Answer in natural language. How many Windows are visible in the scene? Choose between the following options: 1, 2, 0, 3 or 4
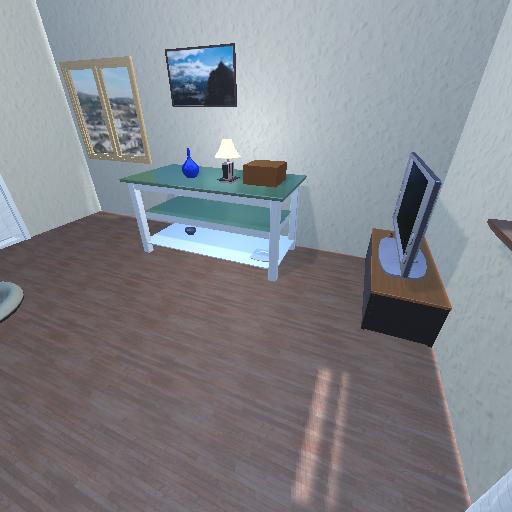
<answer>1</answer>